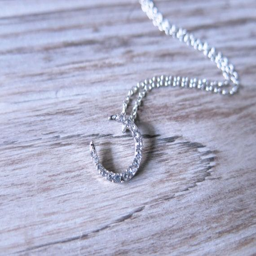
a dainty necklace , featuring a silver crescent moon encrusted with tiny cubic zirconia crystals , suspended from a very fine chain .